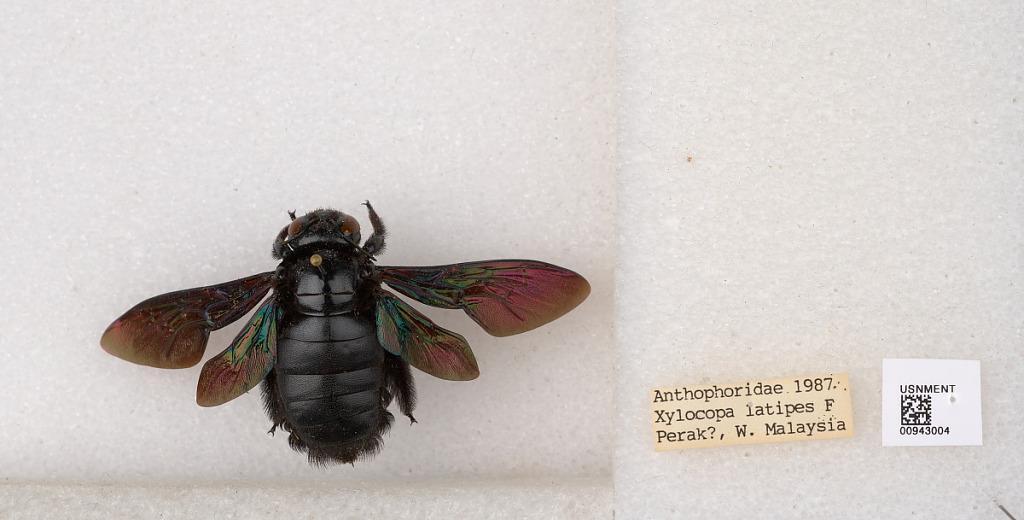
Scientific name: Xylocopa
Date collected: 1987-1-1
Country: Malaysia
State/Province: Perak